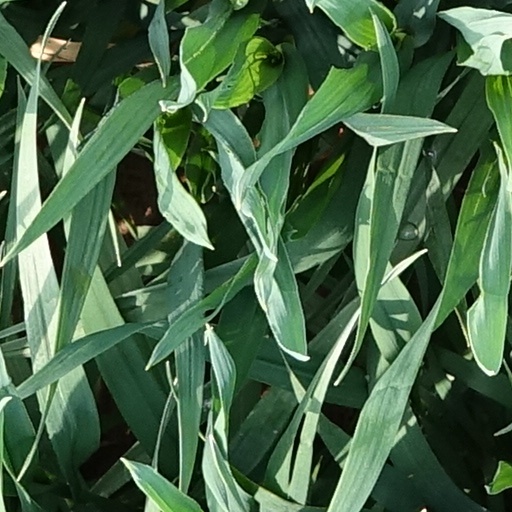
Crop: wheat